Coffee production in Uganda

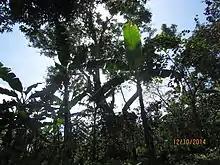
Shade trees

Arabica coffee is usually grown in mixed farms with food crops for home consumption like beans, peanuts and bananas. It is mainly grown under shade trees that ensure sustainable coffee production. The leaves that fall from the shade trees provide manure for the coffee plants.